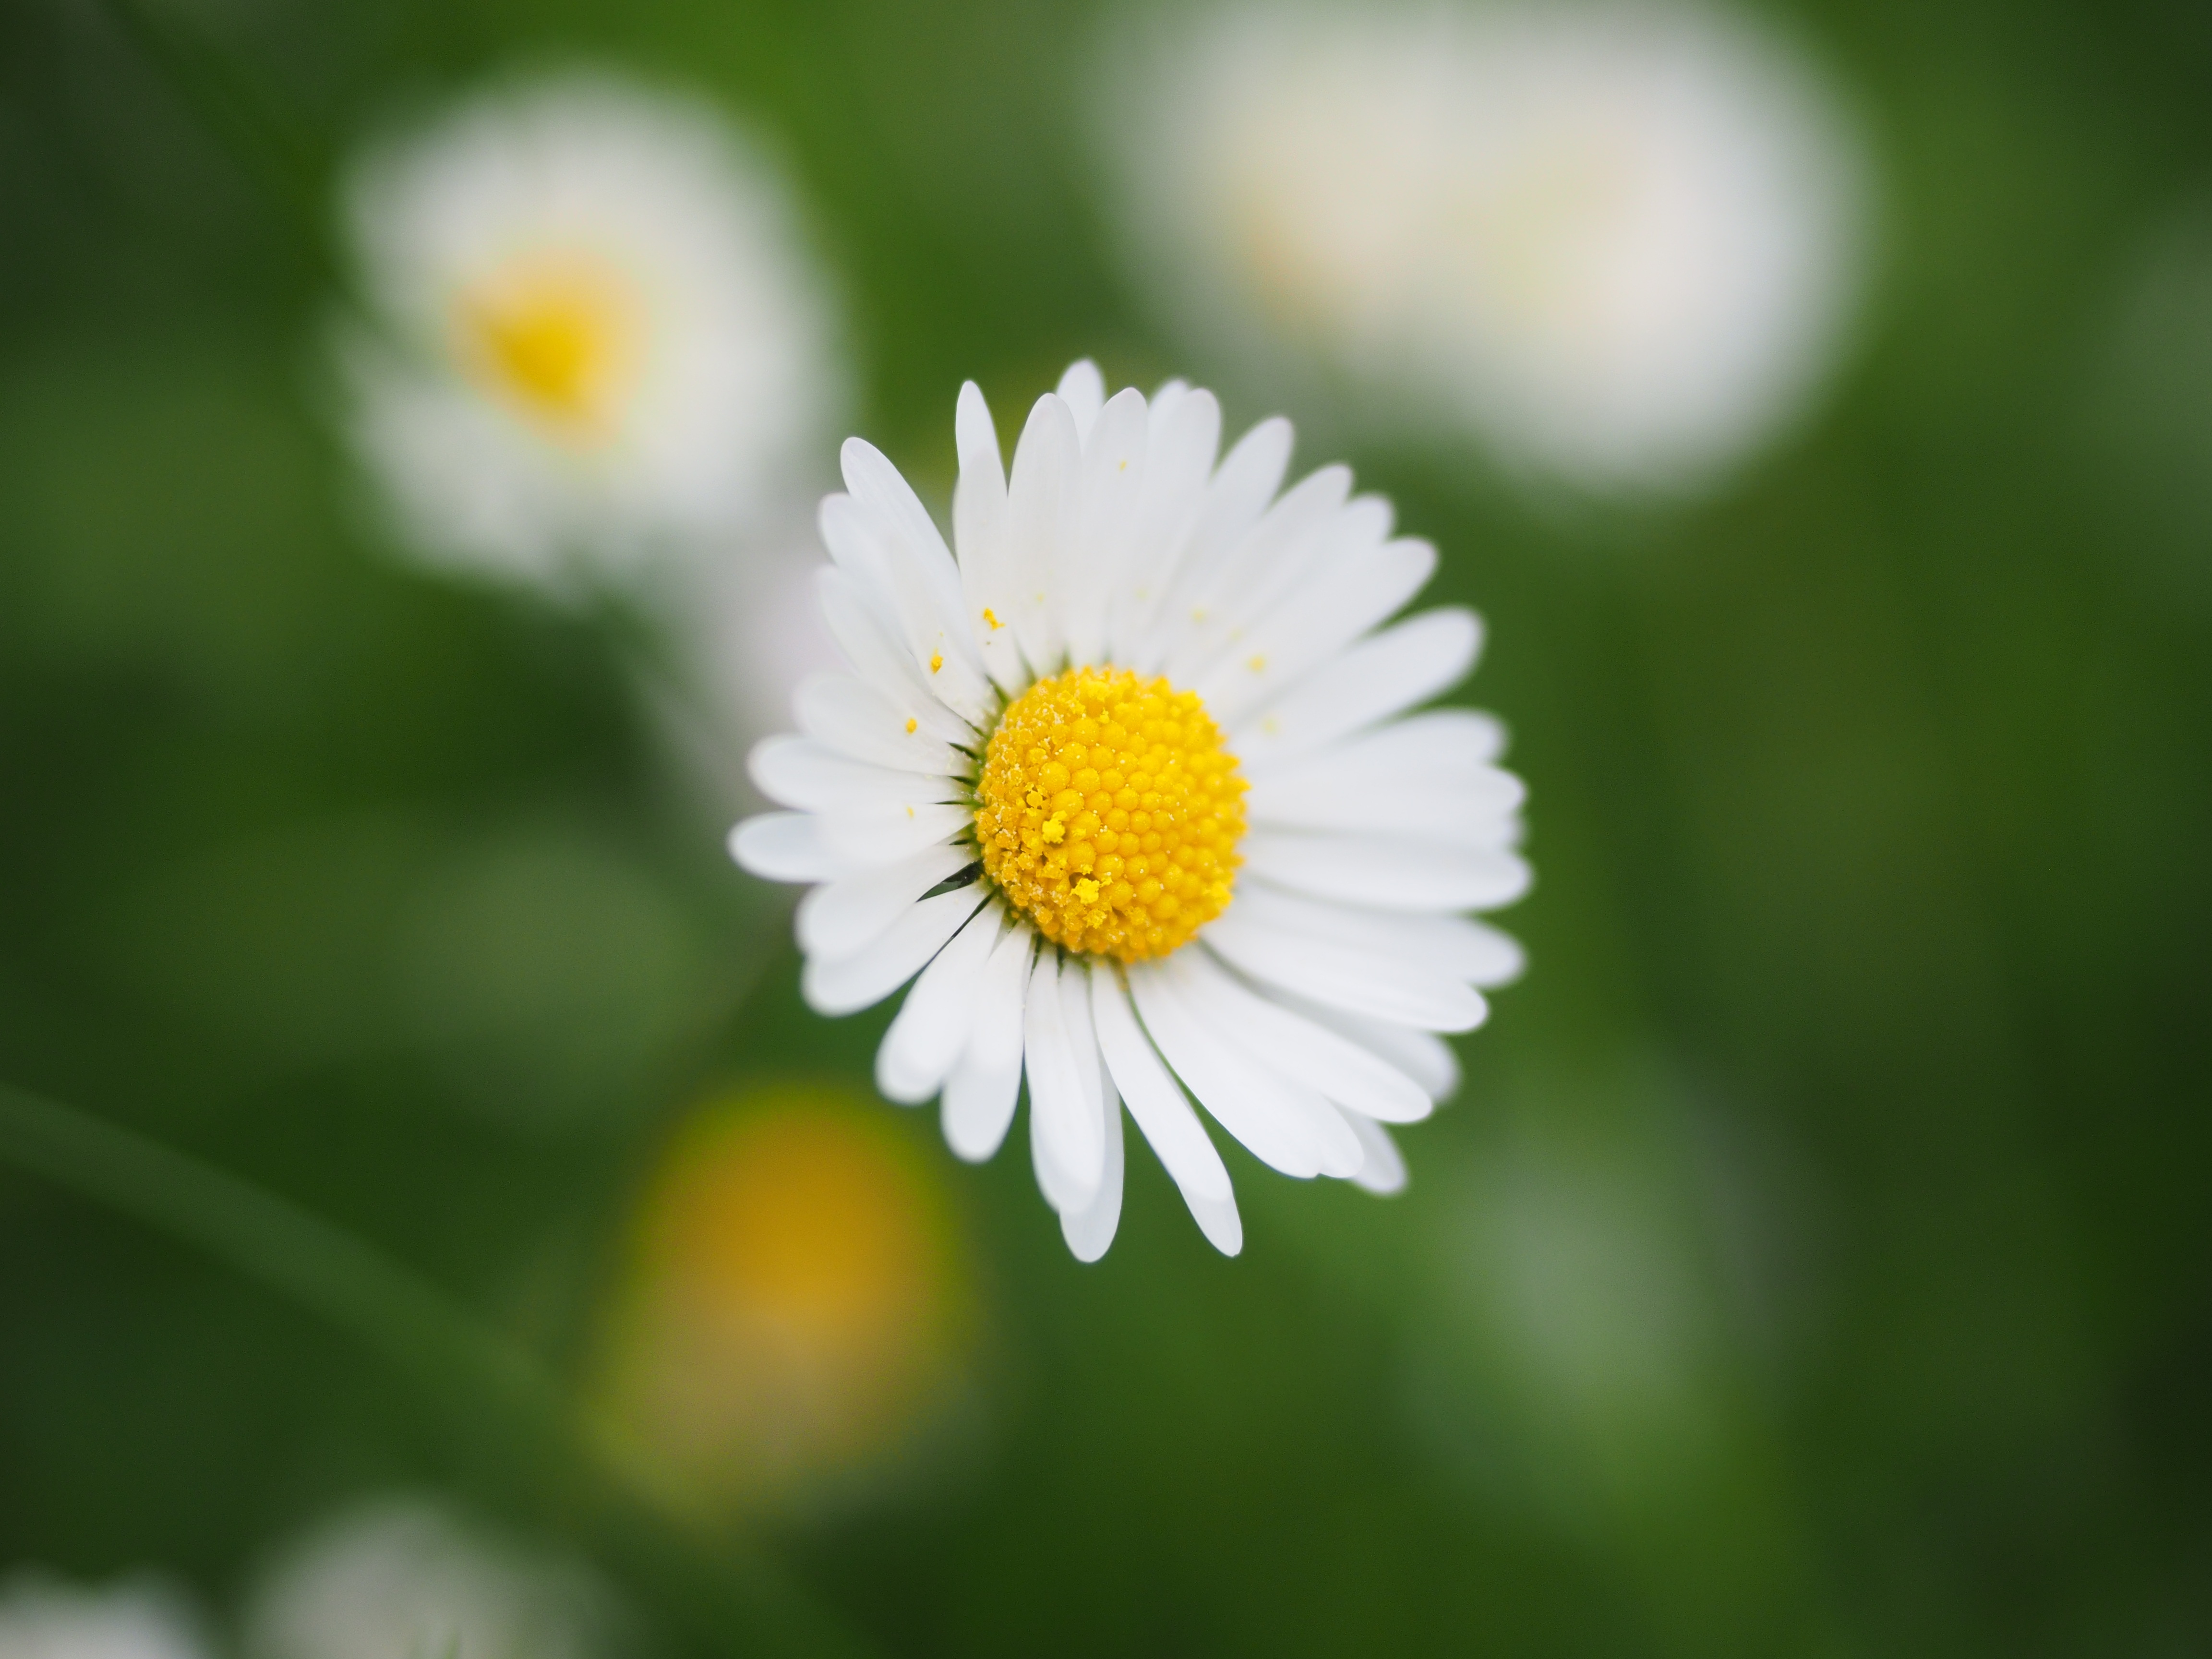
nature, blossom, plant, white, field, photography, meadow, flower, petal, bloom, daisy, green, botany, yellow, flora, wildflower, close up, asteraceae, rush, composites, medicinal plant, macro photography, fodder plant, flowering plant, daisy family, lawn flower, tausendsch n, little daisy, oxeye daisy, monatsroeserl, multiannual daisy, bellis philosophy, m p, grass plant, plant stem, land plant, chamaemelum nobile